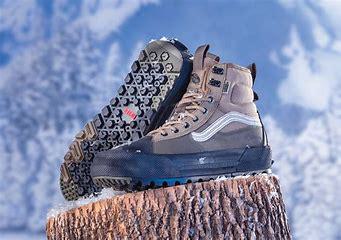
Brand: Vans
Model: SK8 Hi MTE